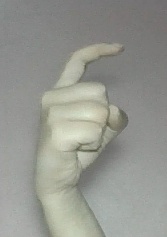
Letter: ra